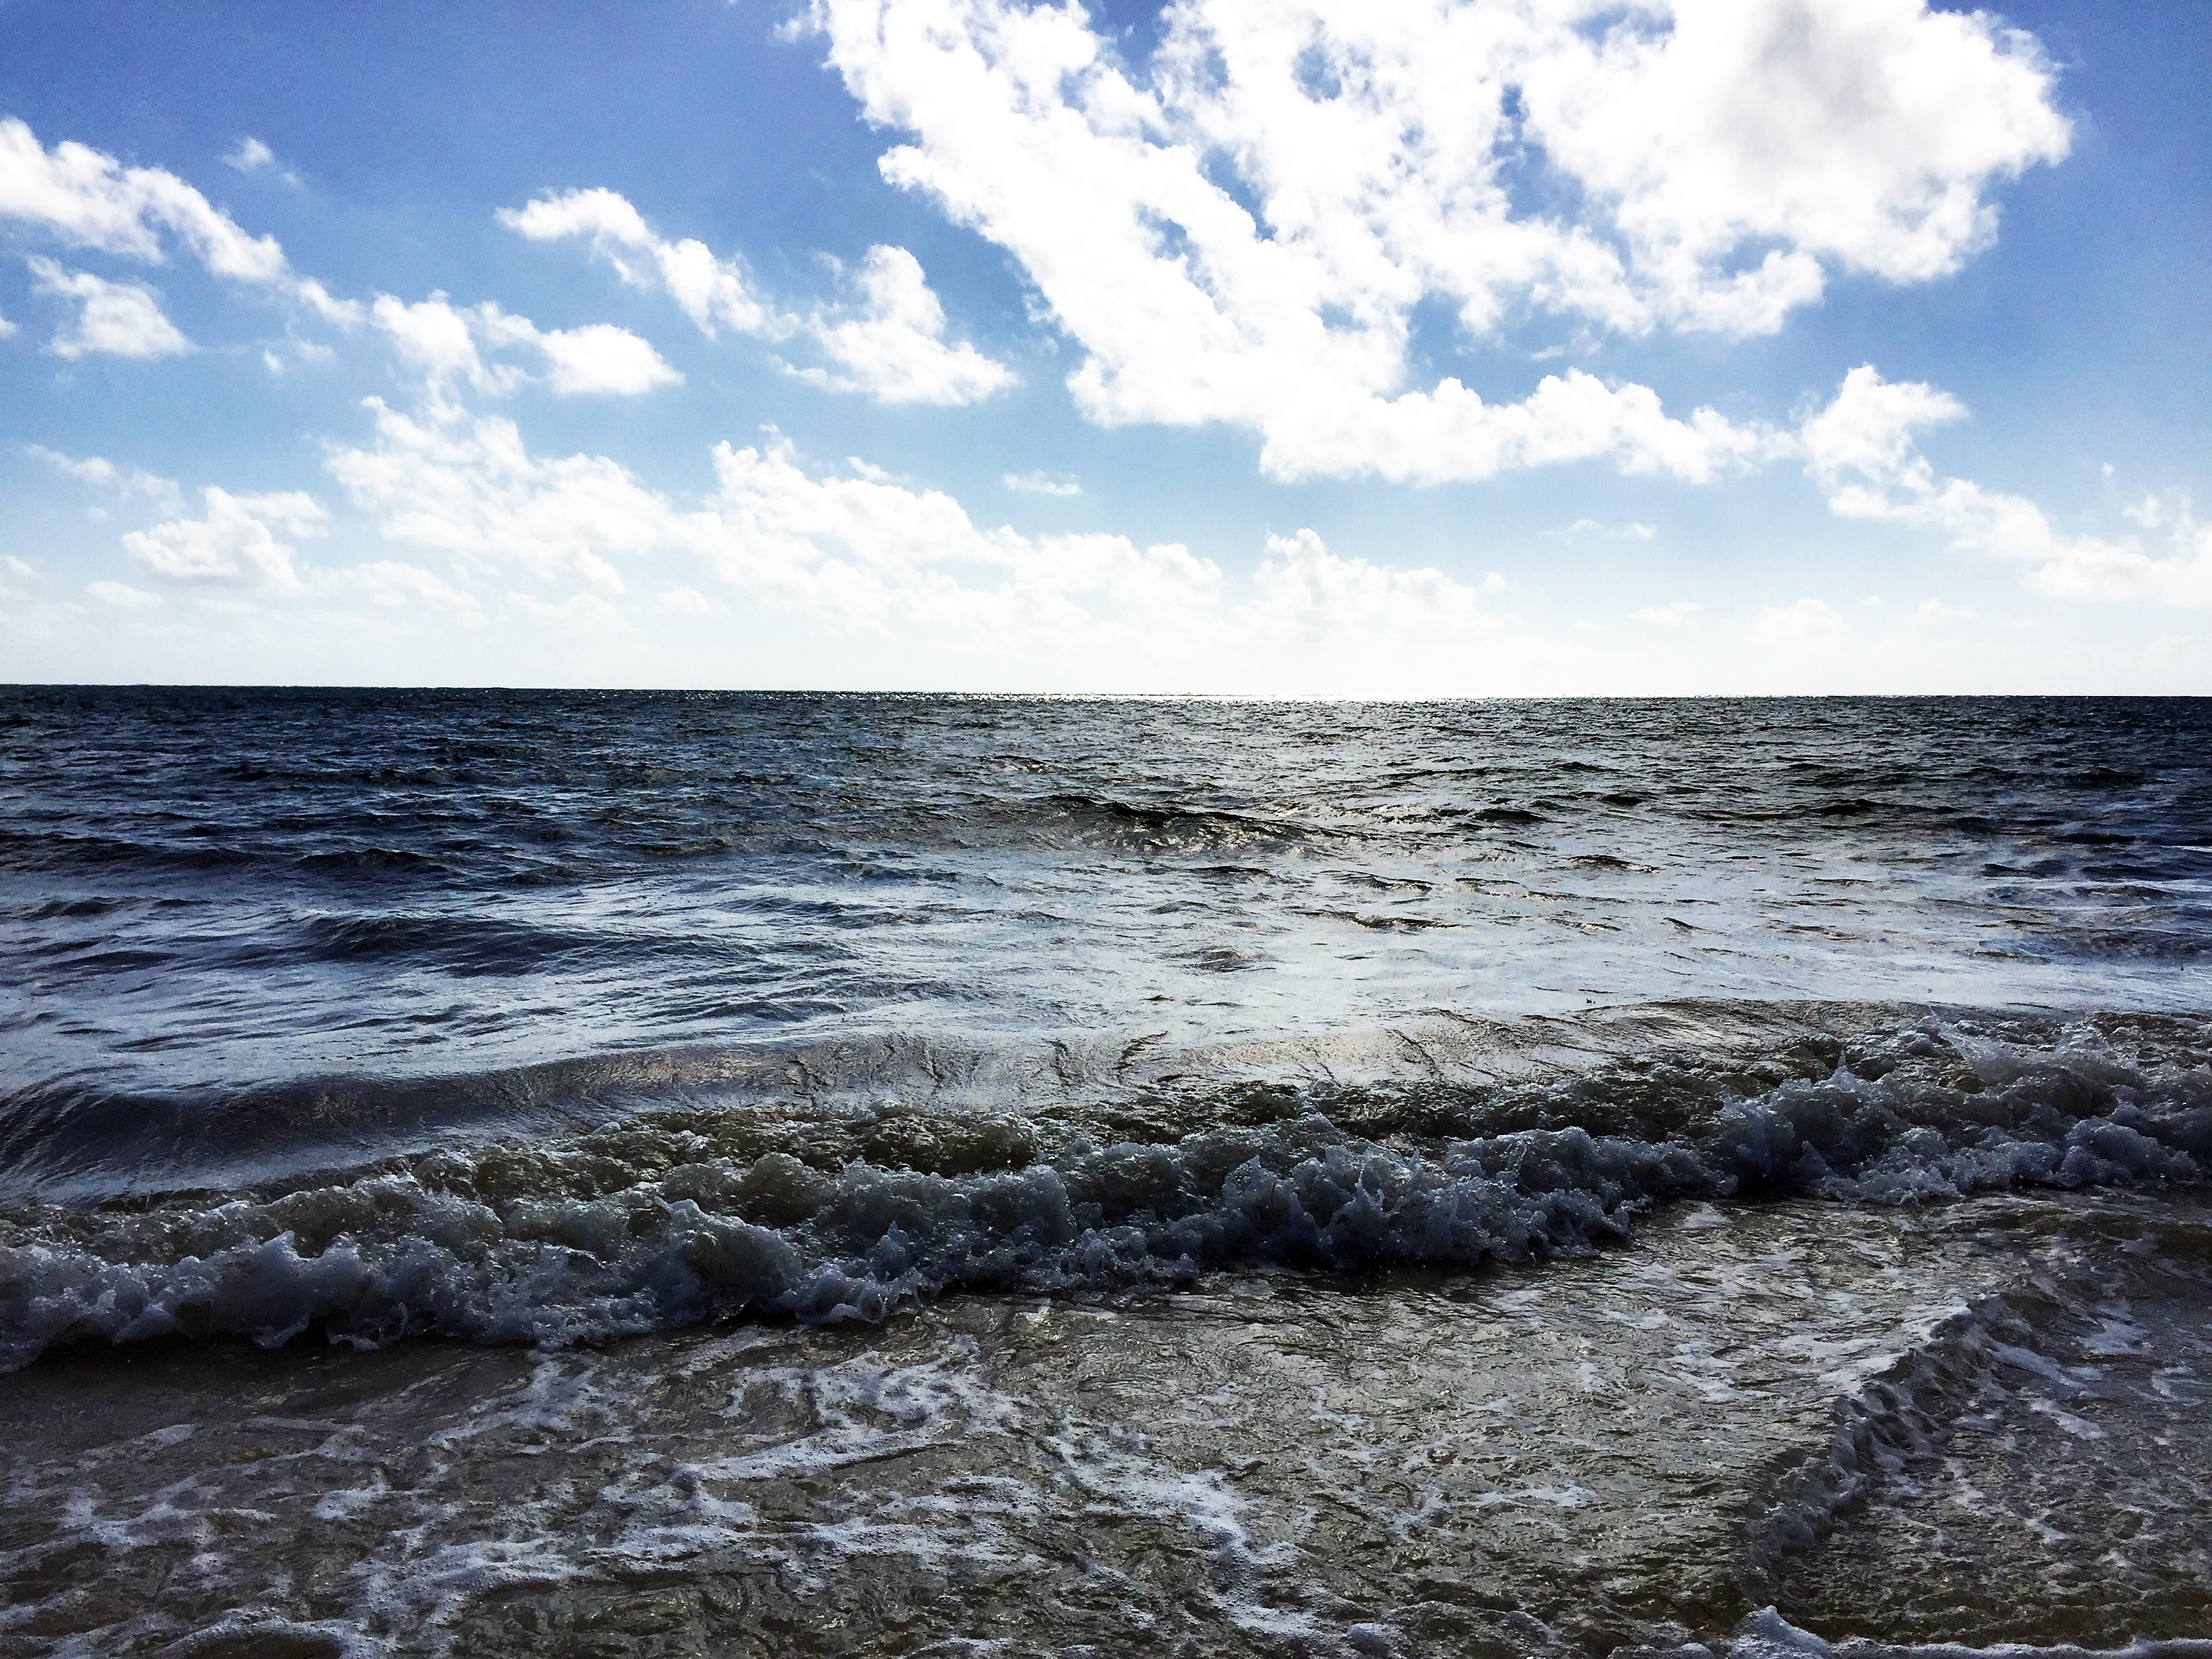
beach, sea, coast, water, rock, ocean, horizon, cloud, sky, sunlight, shore, wave, material, body of water, wind wave